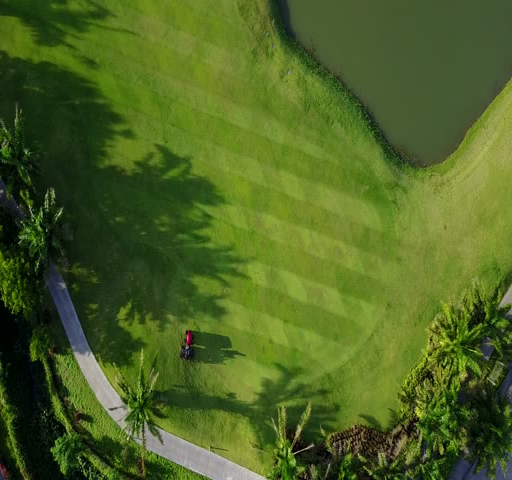
aerial view of the worker cut grass on a golf course